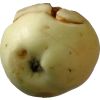
Label: Apple hit 1